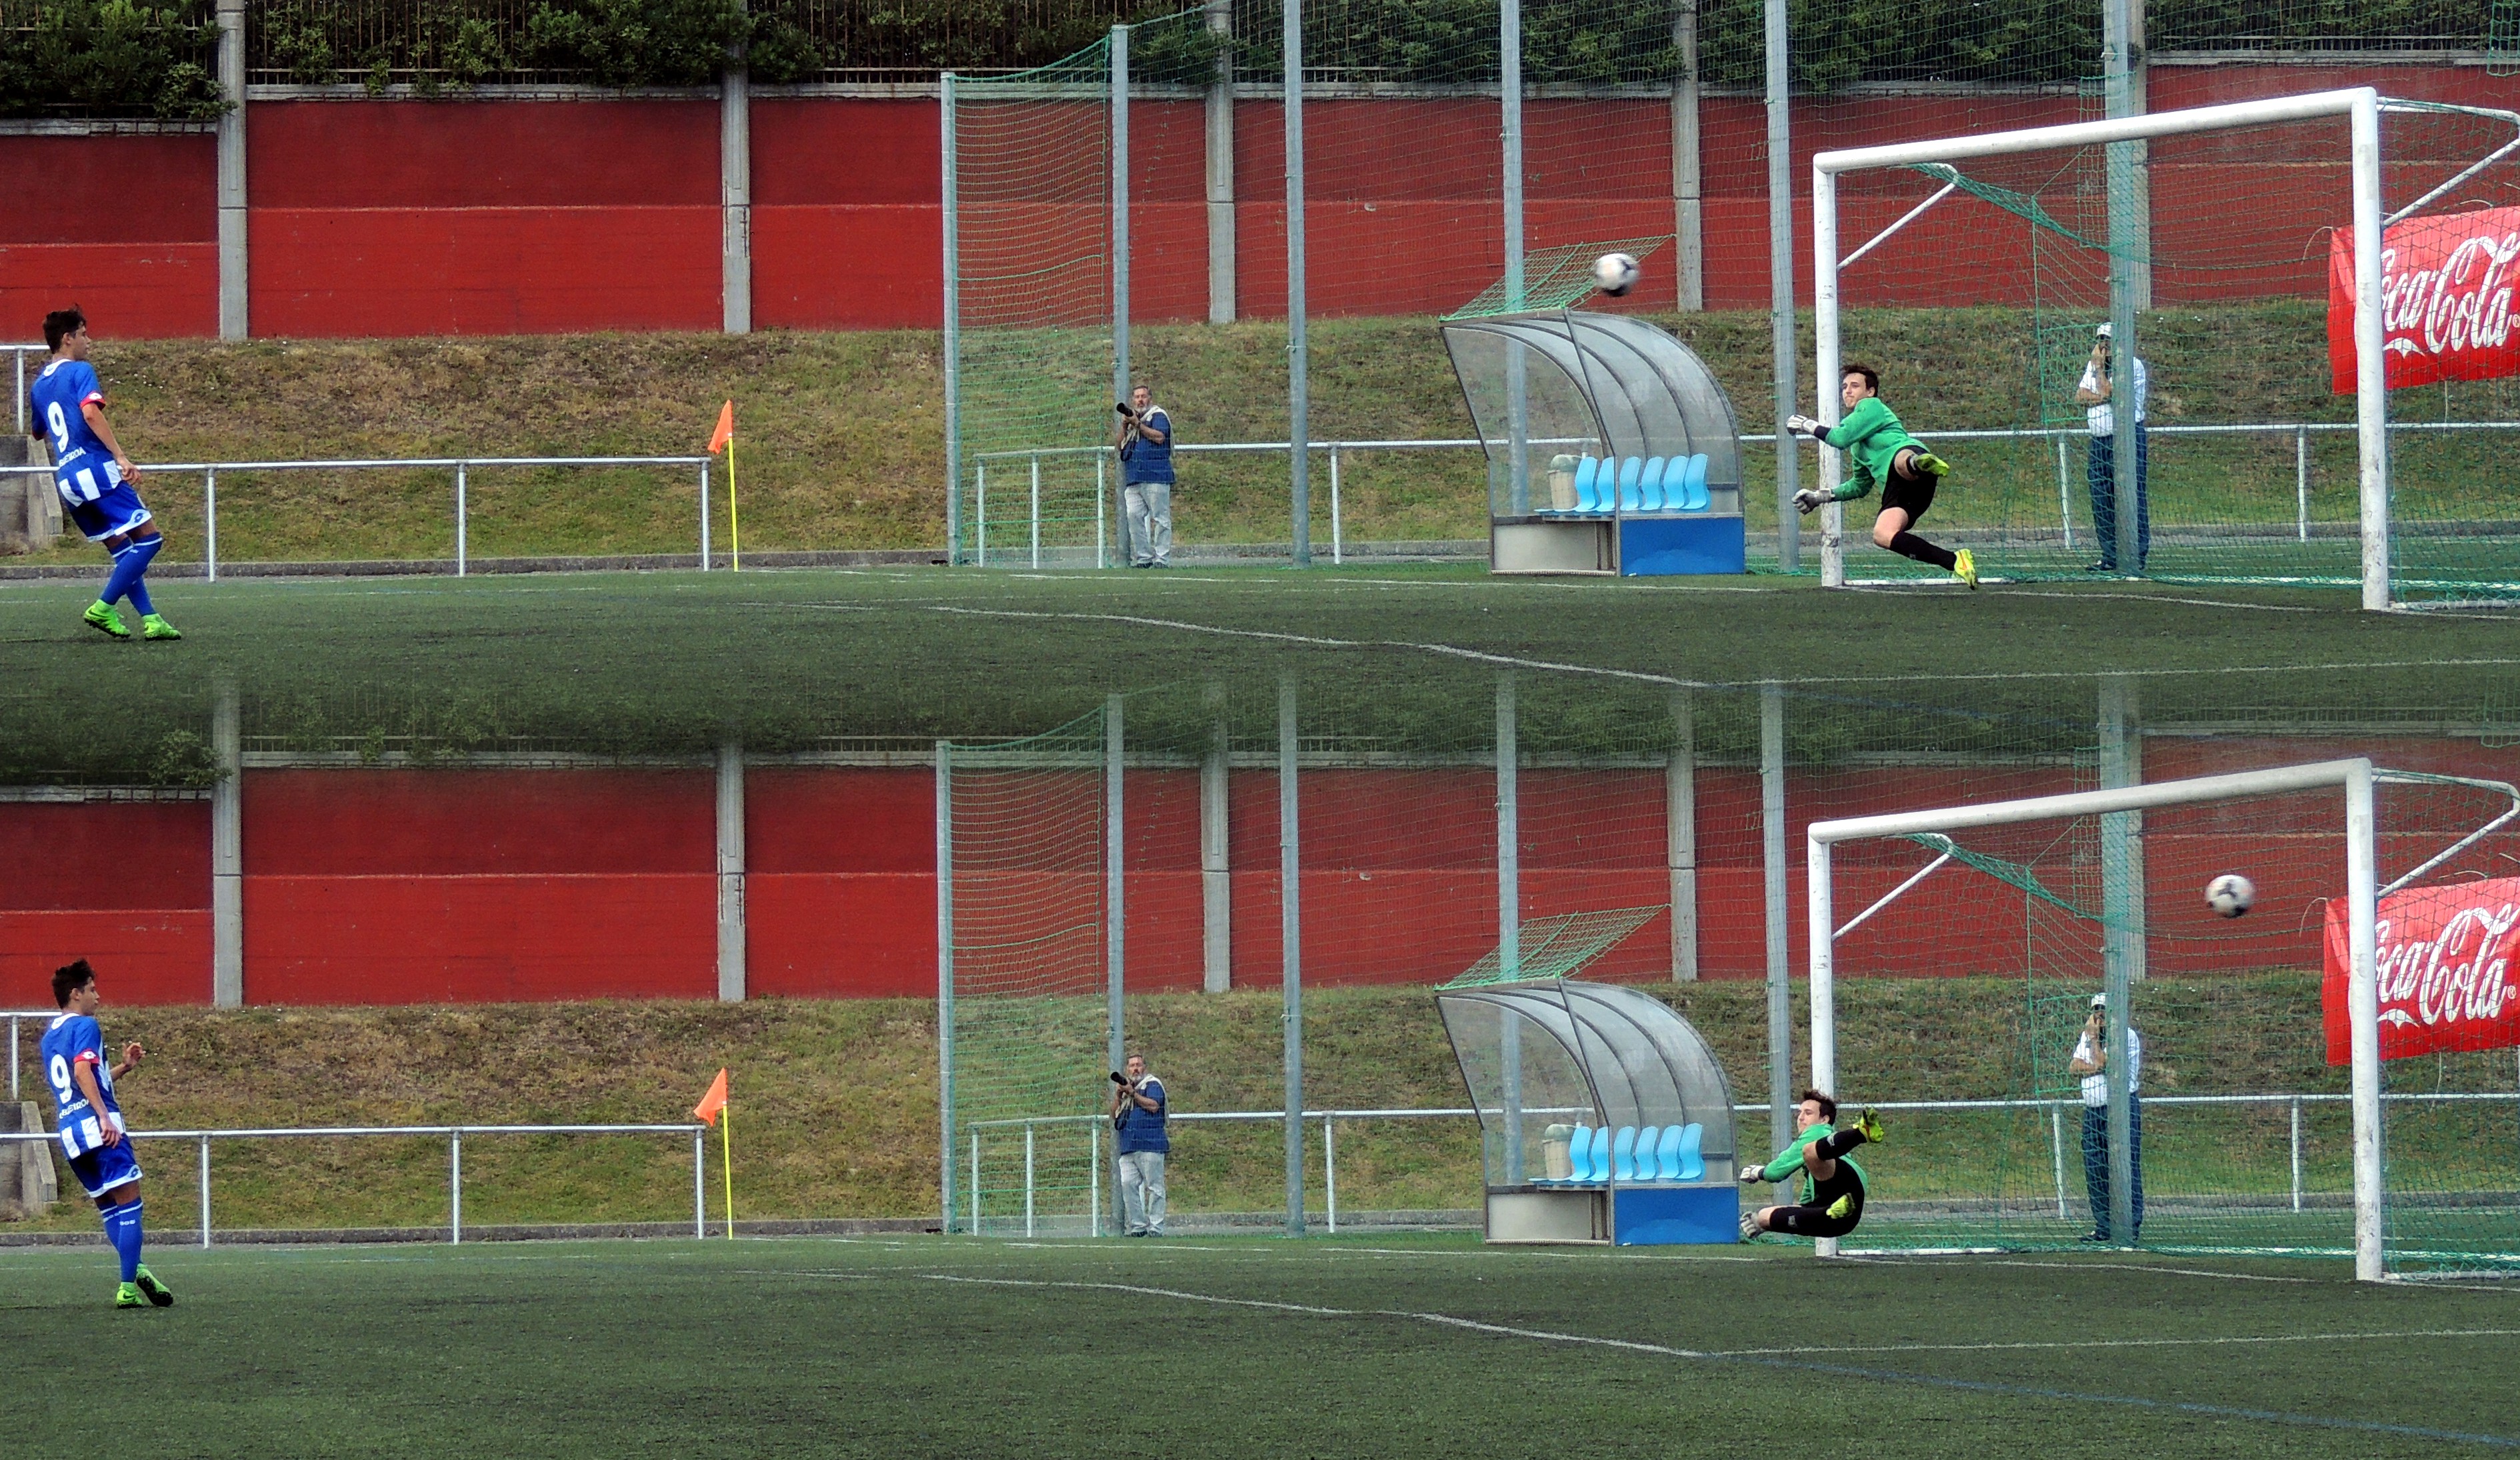
structure, soccer, stadium, player, baseball field, arena, sports, kick, goalkeeper, baseball park, sport venue, soccer specific stadium